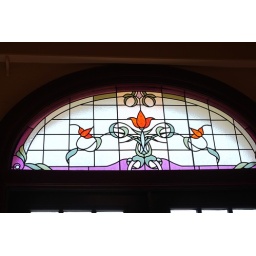
stained glass over window